Walter Elliot (naturalist)

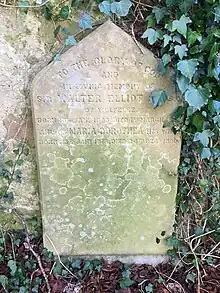
Sir Walter and Maria Dorothea Elliot's grave in Chesters Church

Elliot returned to Wolfelee in Roxburghshire in 1860, where he continued his researches. In 1866 he was made Knight Commander of the Star of India. In 1878 he was elected a Fellow of the Royal Society. He was awarded LL.D. of the University of Edinburgh in 1879. In 1874 he contributed an obituary of Thomas C. Jerdon to the journal "Nature" which was however not published for want of space. In his county, he continued to serve as deputy lieutenant and a magistrate.